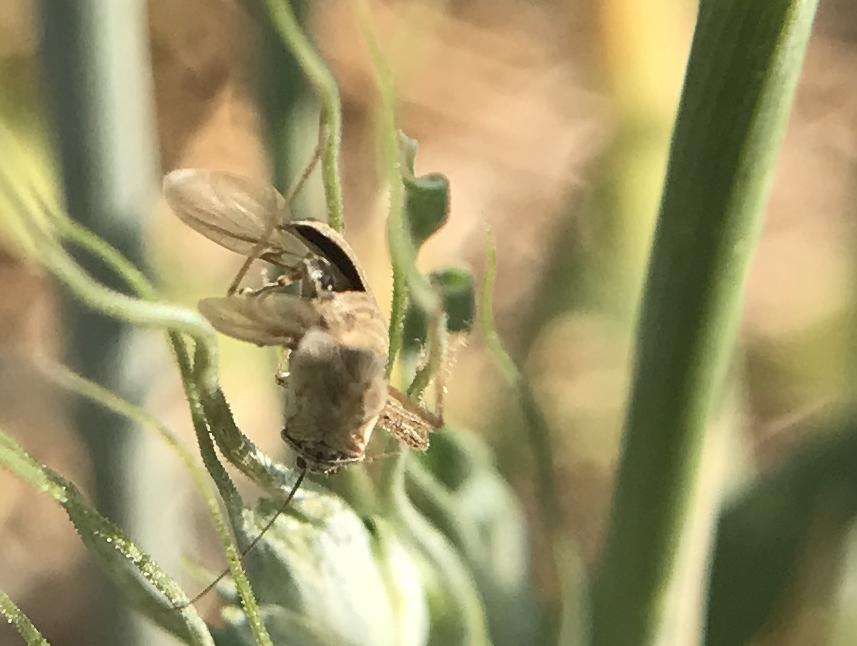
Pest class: lygus_bug